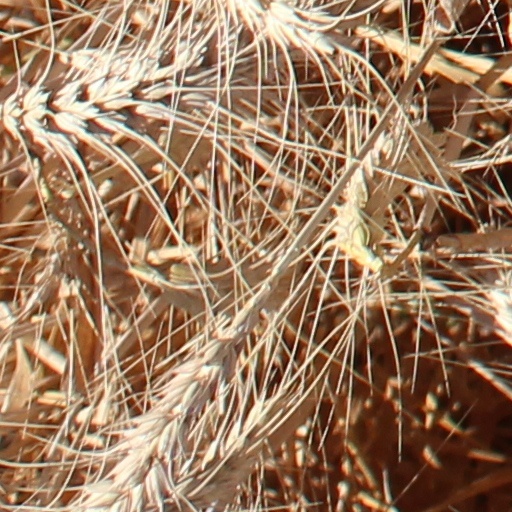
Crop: wheat